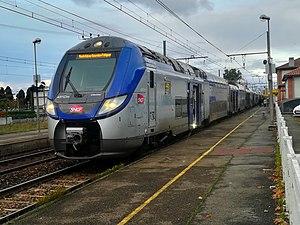
Un Regio 2N à destination de Montréjeau - Gourdan-Polignan en gare de Muret. Occitan
Cette liste recense les parcs de matériels roulants utilisés par le réseau TER Occitanie depuis le 1ᵉʳ juillet 2017.